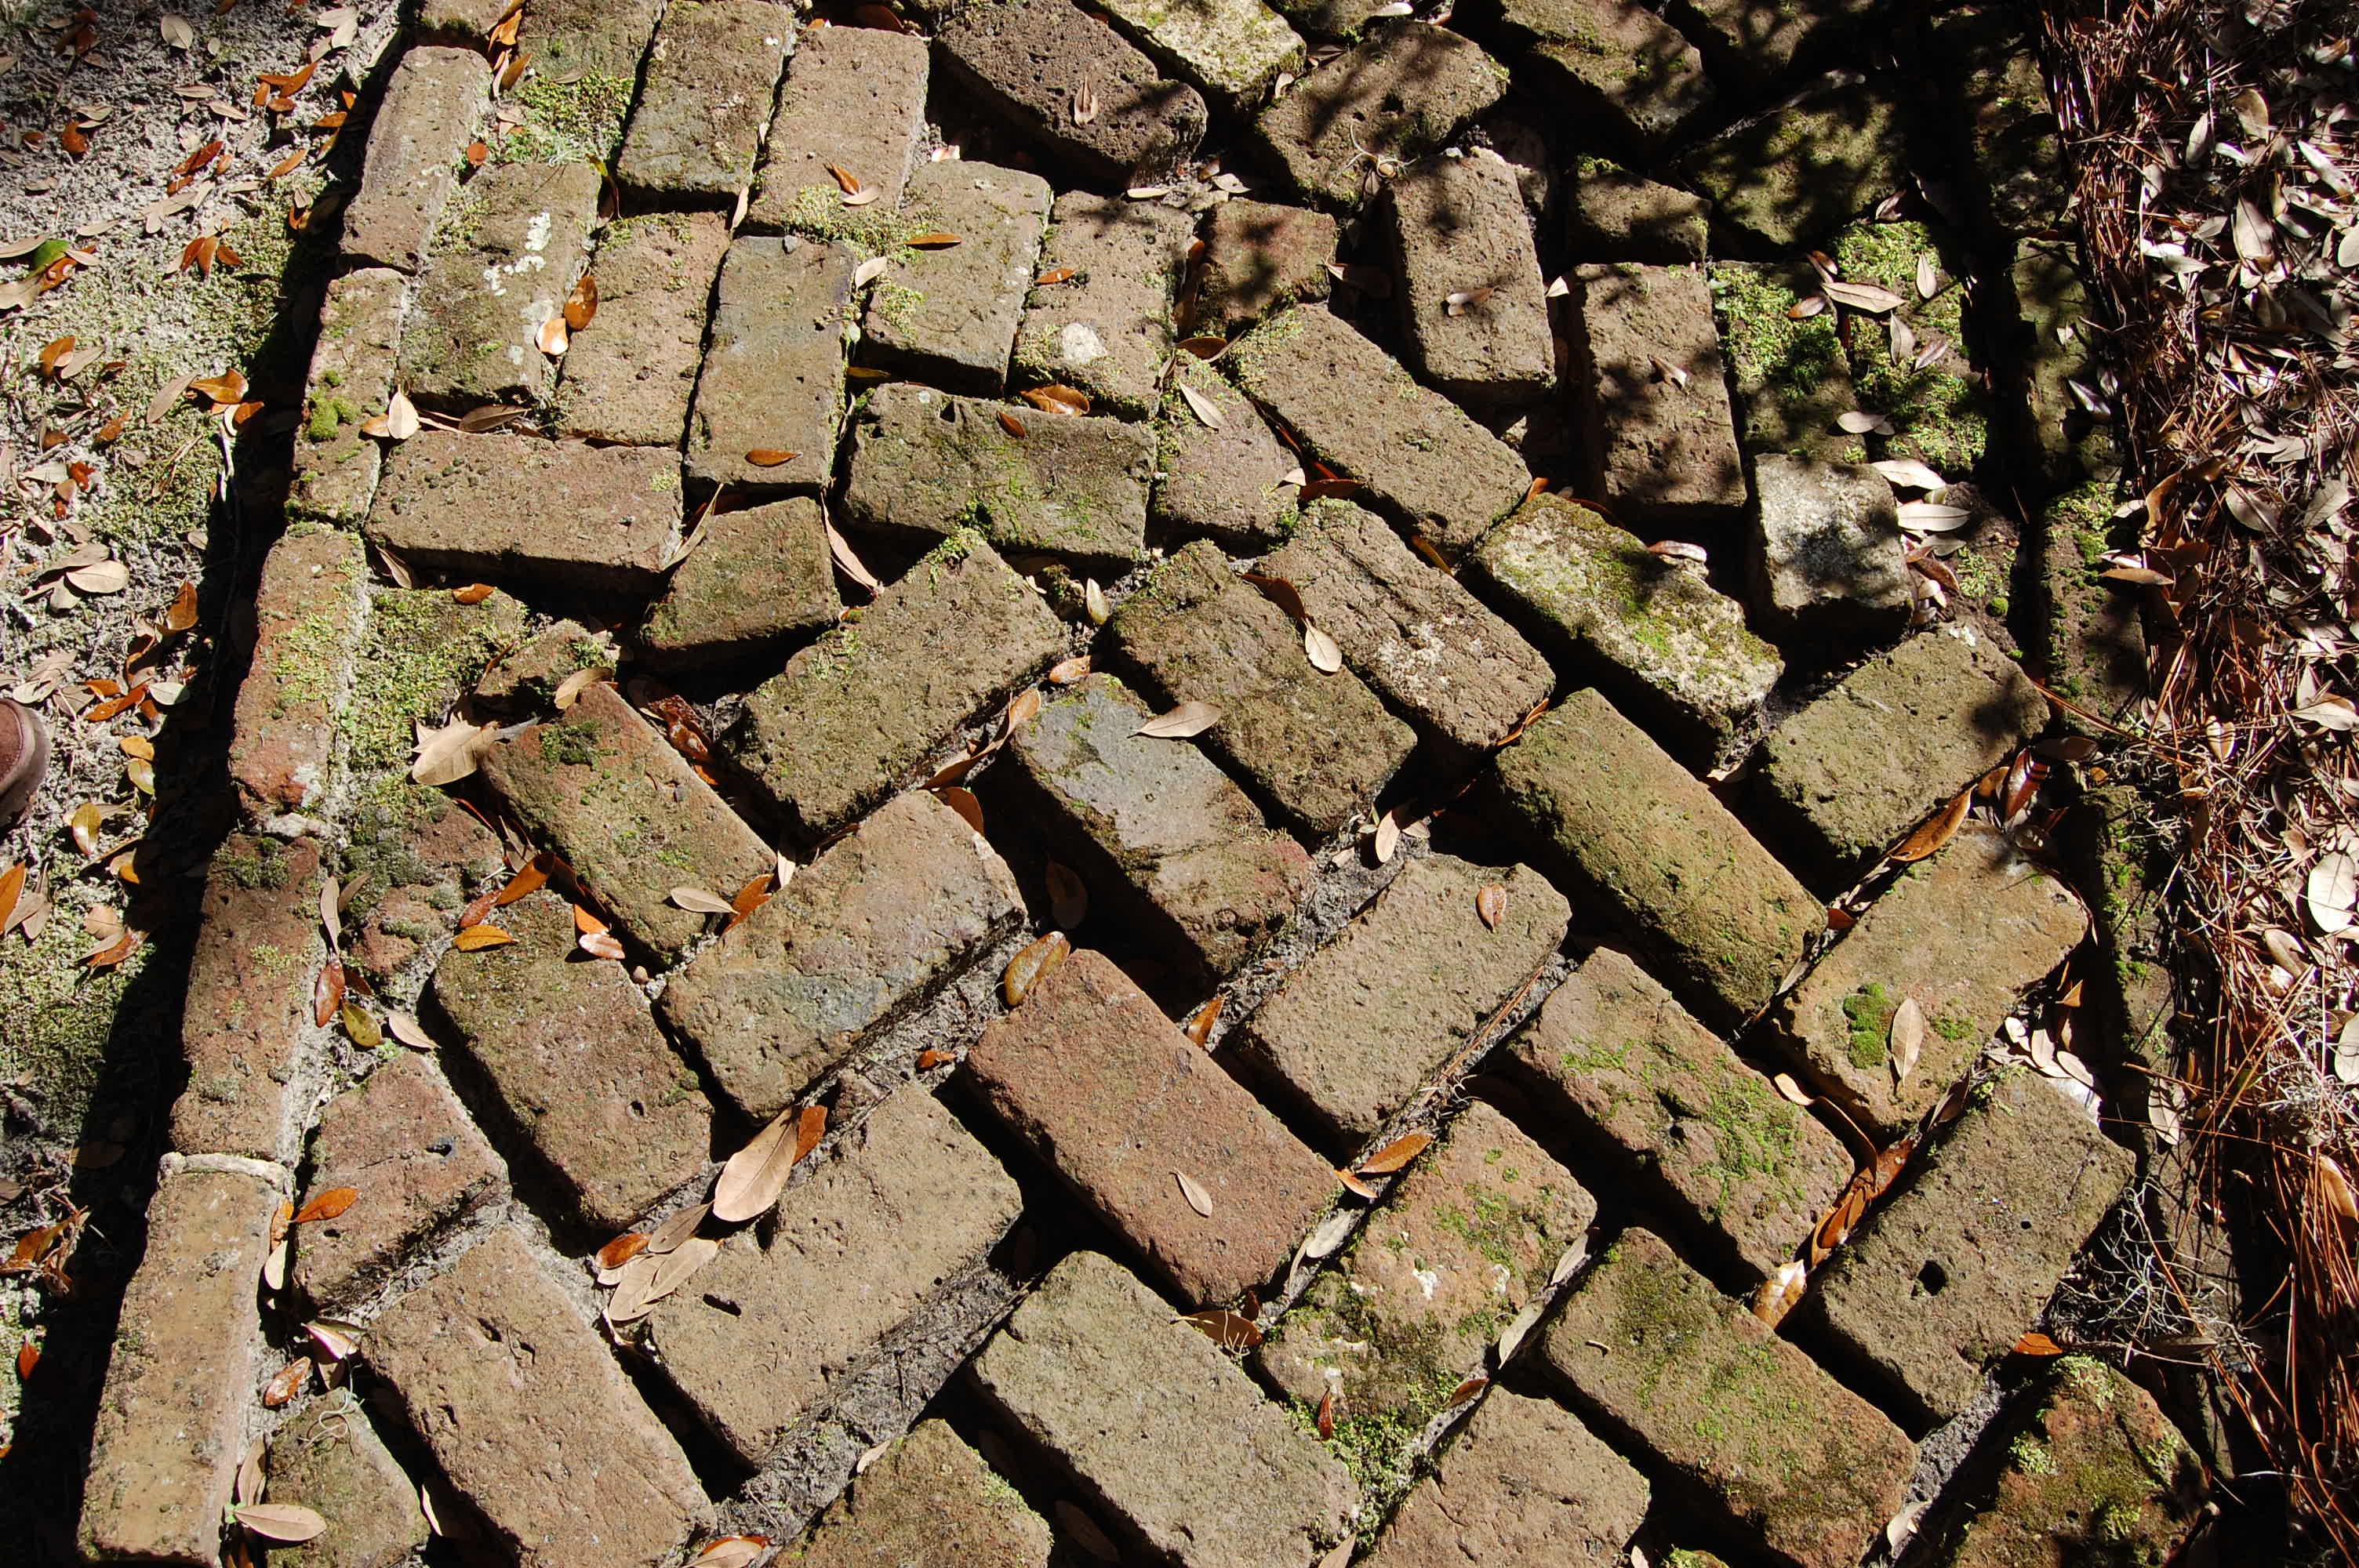
tree, grass, rock, plant, wood, texture, leaf, trunk, cobblestone, wall, green, soil, stone wall, brick, material, rubble, flooring, road surface